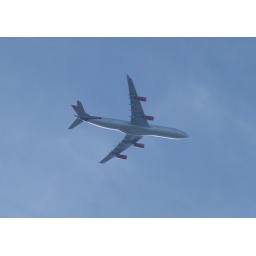
Taken flying over my house